Luigi Macchi

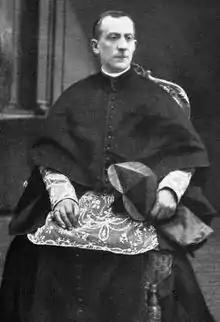
Macchi in 1900.

Aloysius "Luigi" Macchi (3 March 1832, in Viterbo – 29 March 1907, in Rome) was an Italian Catholic nobleman and a Cardinal.